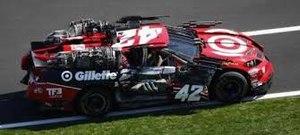
this is a Chevrolet Impala #42 of Chip Ganassi Racing red
Leadfoot est un personnage de l'univers Transformers. Il est issu de la série Transformers Generation 2 et a été repris pour le film Transformers 3 : la Face cachée de la Lune.